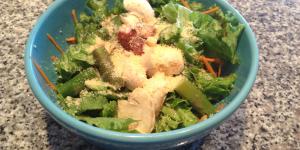
ensalada de esparragos con bacon